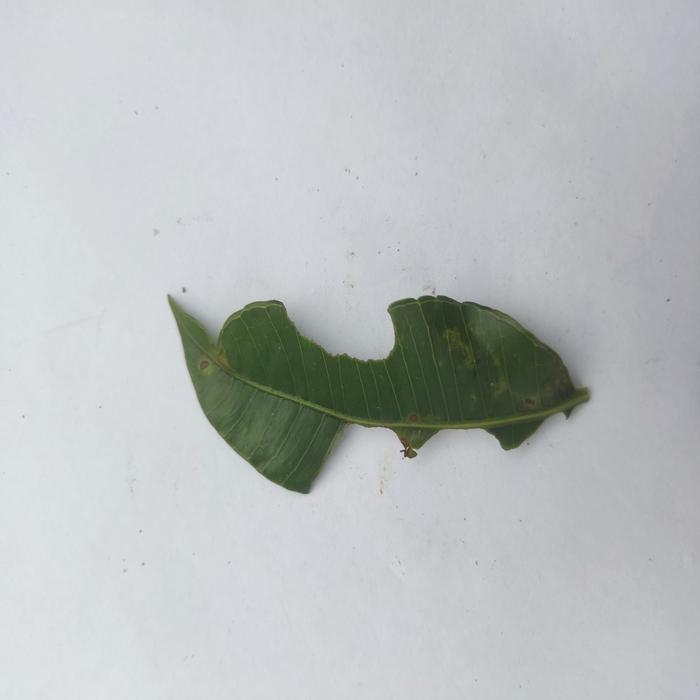
Crop: Hog Plum
Leaf condition: Caterpillars_Infestation